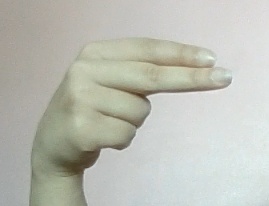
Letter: ain